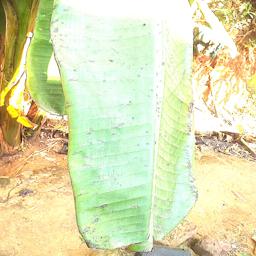
Label: MALBHOG LEAF